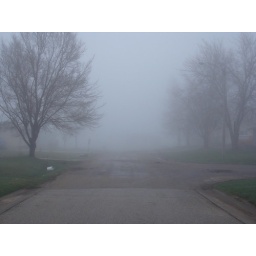
Not in my corner of the world, anyway. Down the road from my house in Bufu, Ia.